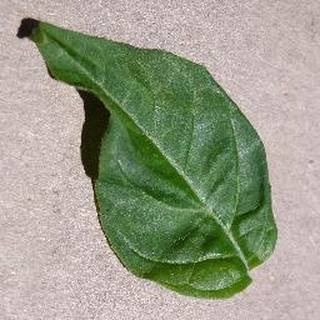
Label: healthy_bell_pepper